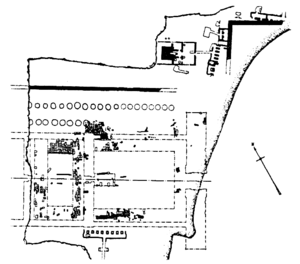
Ramsès IV est le troisième pharaon de la XXᵉ dynastie du Nouvel Empire de l'Égypte antique.